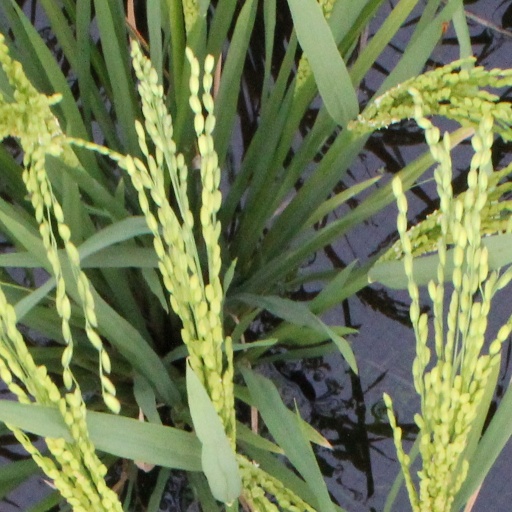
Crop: rice